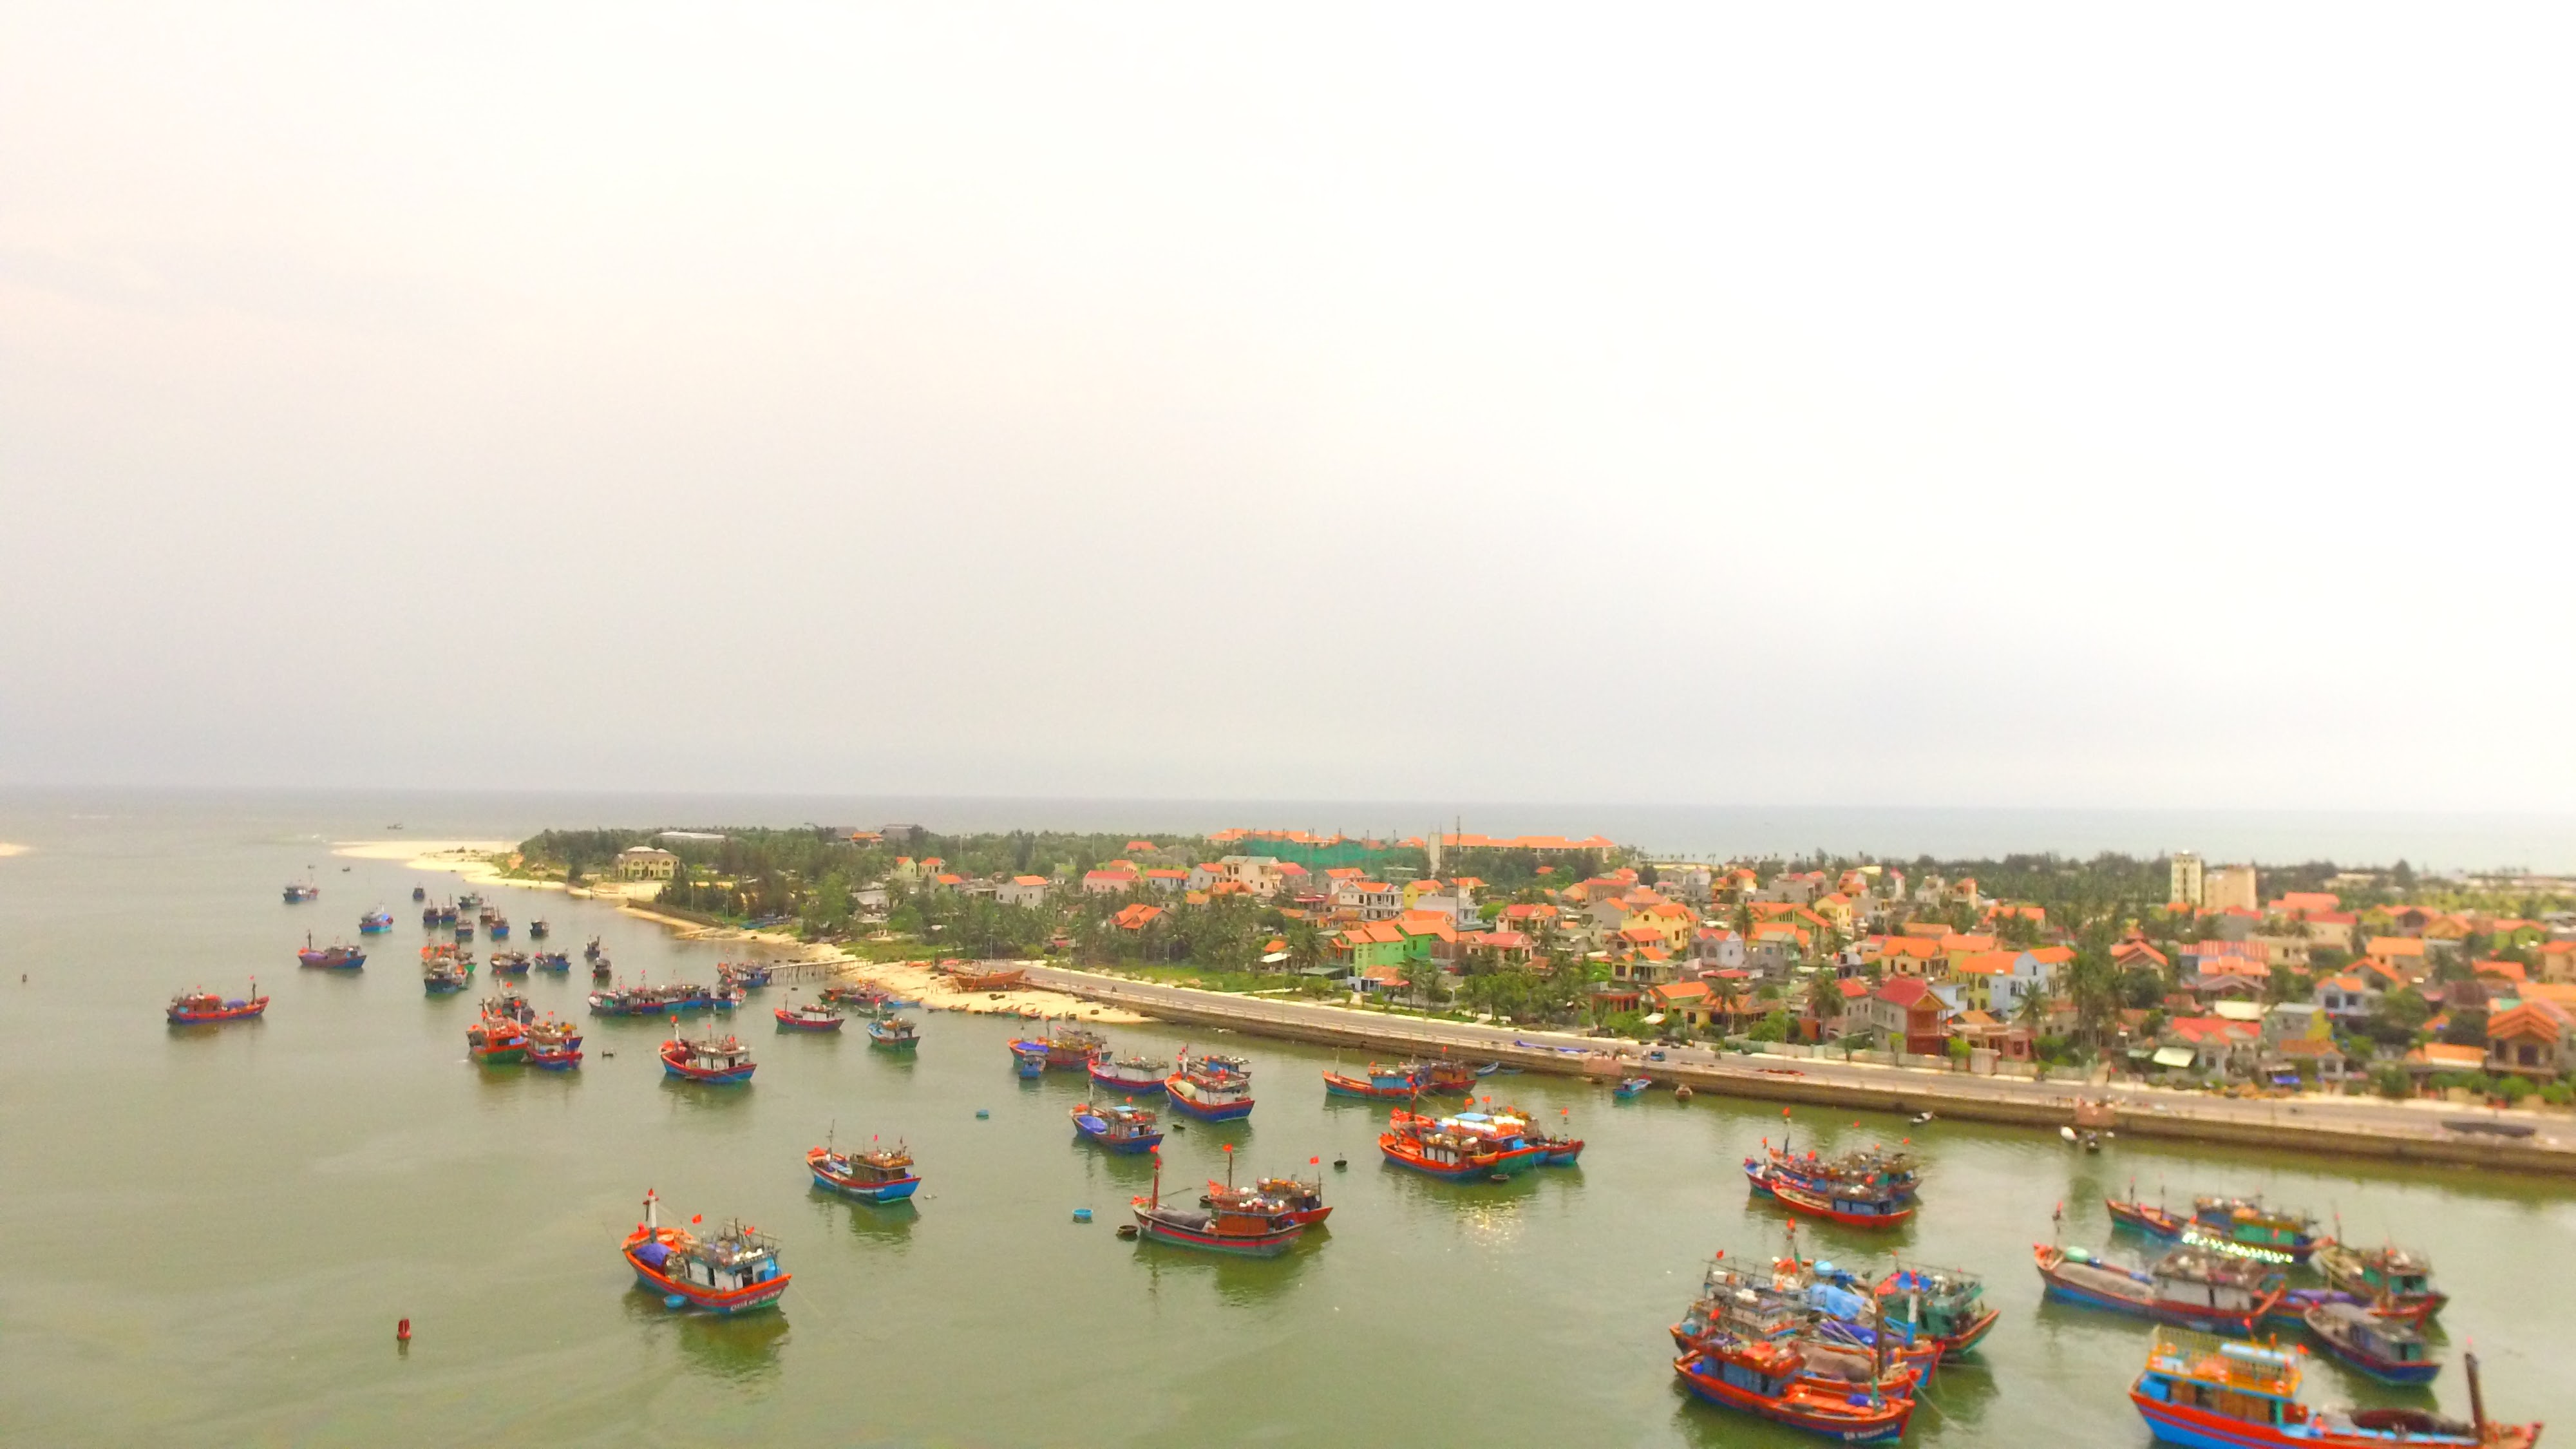
natural, water transportation, water, waterway, water resources, river, sky, mode of transport, vehicle, landscape, boat, city, photography, aerial photography, coast, tourism, watercraft